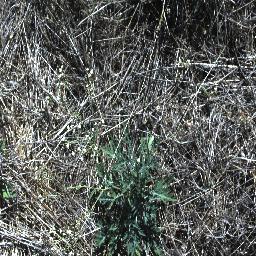
Label: parthenium